Concor

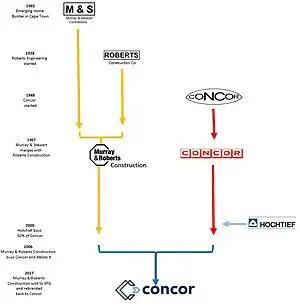
Founder companies of Concor

Concor was listed on the JSE Securities Exchange and, for the year ended June 2005, Concor's last year as a listed company, had an annual turnover of 1.6 billion Rand.